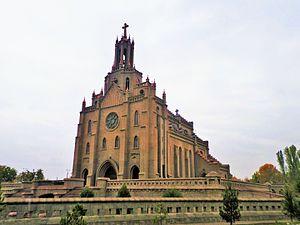
La cathédrale du Sacré-Cœur-de-Jésus est la cathédrale catholique de Tachkent en Ouzbékistan, et la plus grande église catholique du pays. Elle a été consacrée au Sacré-Cœur. C'est ici que se trouve le siège de l'administration apostolique d'Ouzbékistan.